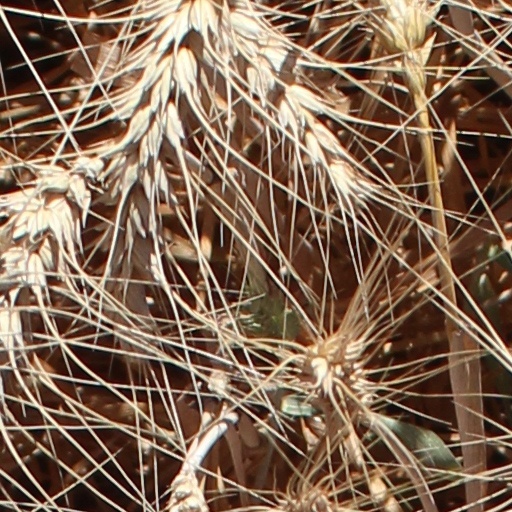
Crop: wheat